KZY

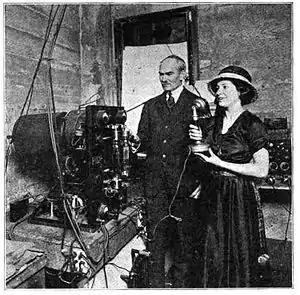
Mary White with Lee de Forest, broadcasting at 6XC.

Radio station 6XC was established by radio inventor Lee de Forest following his March 1920 move from New York City to San Francisco. In late 1919, de Forest had restarted an experimental radio station, 2XG (also known as "The Highbridge station"), at his laboratory in New York City, in order to promote the DeForest Radio Telephone and Telegraph company and showcase developments in vacuum-tube technology. Beginning in November 1919, that station had featured a nightly broadcast of news and entertainment. However, in early 1920 de Forest moved 2XG's transmitter from the Bronx to Manhattan without first getting permission from the government, and due to this infraction the local District Radio Inspector ordered him to suspend the station's operations.